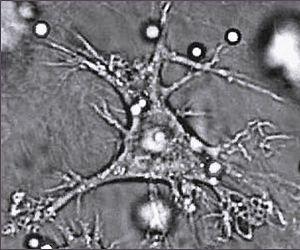
Les cellules dendritiques sont des cellules du système immunitaire qui font partie du système phagocytaire mononucléaire, cellules présentatrices d'antigènes et qui présentent dans certaines conditions, comme leur nom l'indique, des dendrites.